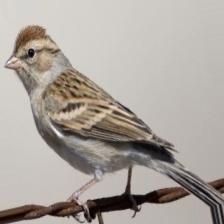
Species: CHIPPING SPARROW
Scientific name: SPIZELLA PASSERINA